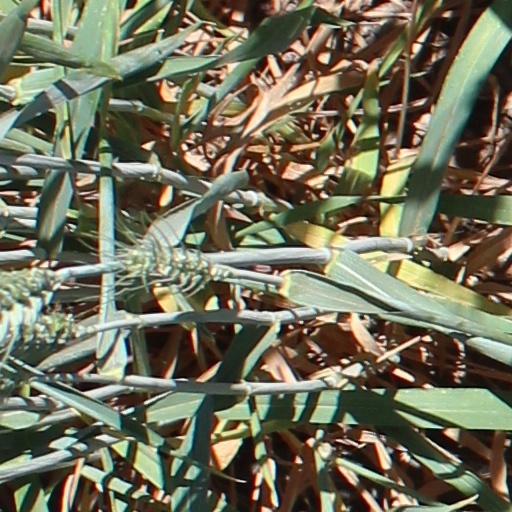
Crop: wheat